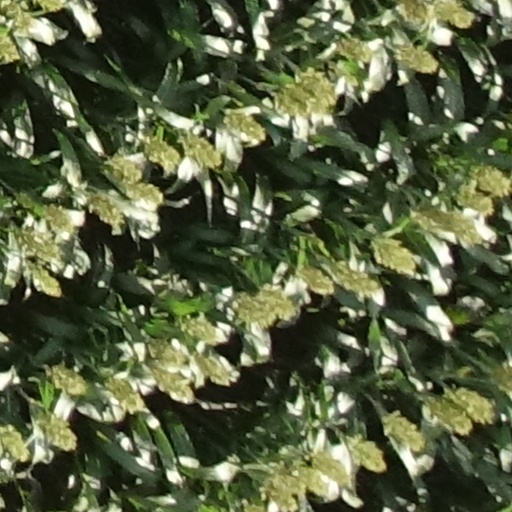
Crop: sorghum